Benito Juárez, Mexico City

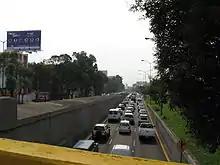
Viaducto Miguel Alemán from Eje Central at rush hour

It has 102.5 km of primary roadway, making up 10.9% of that of Mexico City. As of 2003, there were 373,485 vehicles registered in the borough, with over 96% to private owners. This is about ten percent of all cars registered in the city. There are 12,448,999 meters of paved roads with 89.90 km of these as main thoroughfares and 631.1 km of secondary roads. The traffic congestion slows the pace to about ten kilometers on average and as low as 4.3 during rush hours. There are 290,346 autos registered.